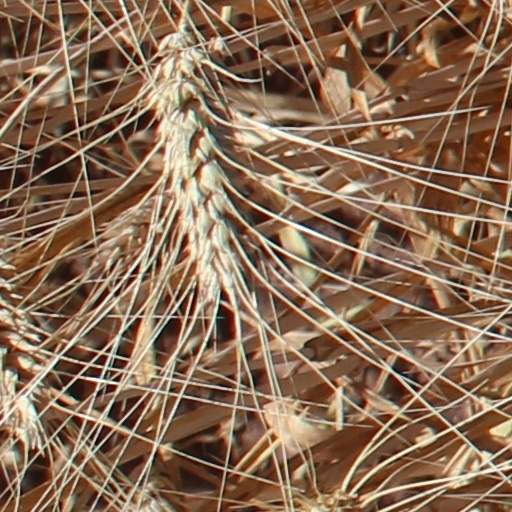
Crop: wheat